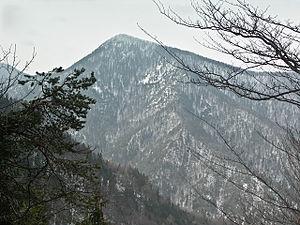
Le Drienok, anciennement Drieňok, est un pic du massif de la Grande Fatra à l'ouest du parc national Grande Fatra en Slovaquie culminant à 1 267 mètres d'altitude.